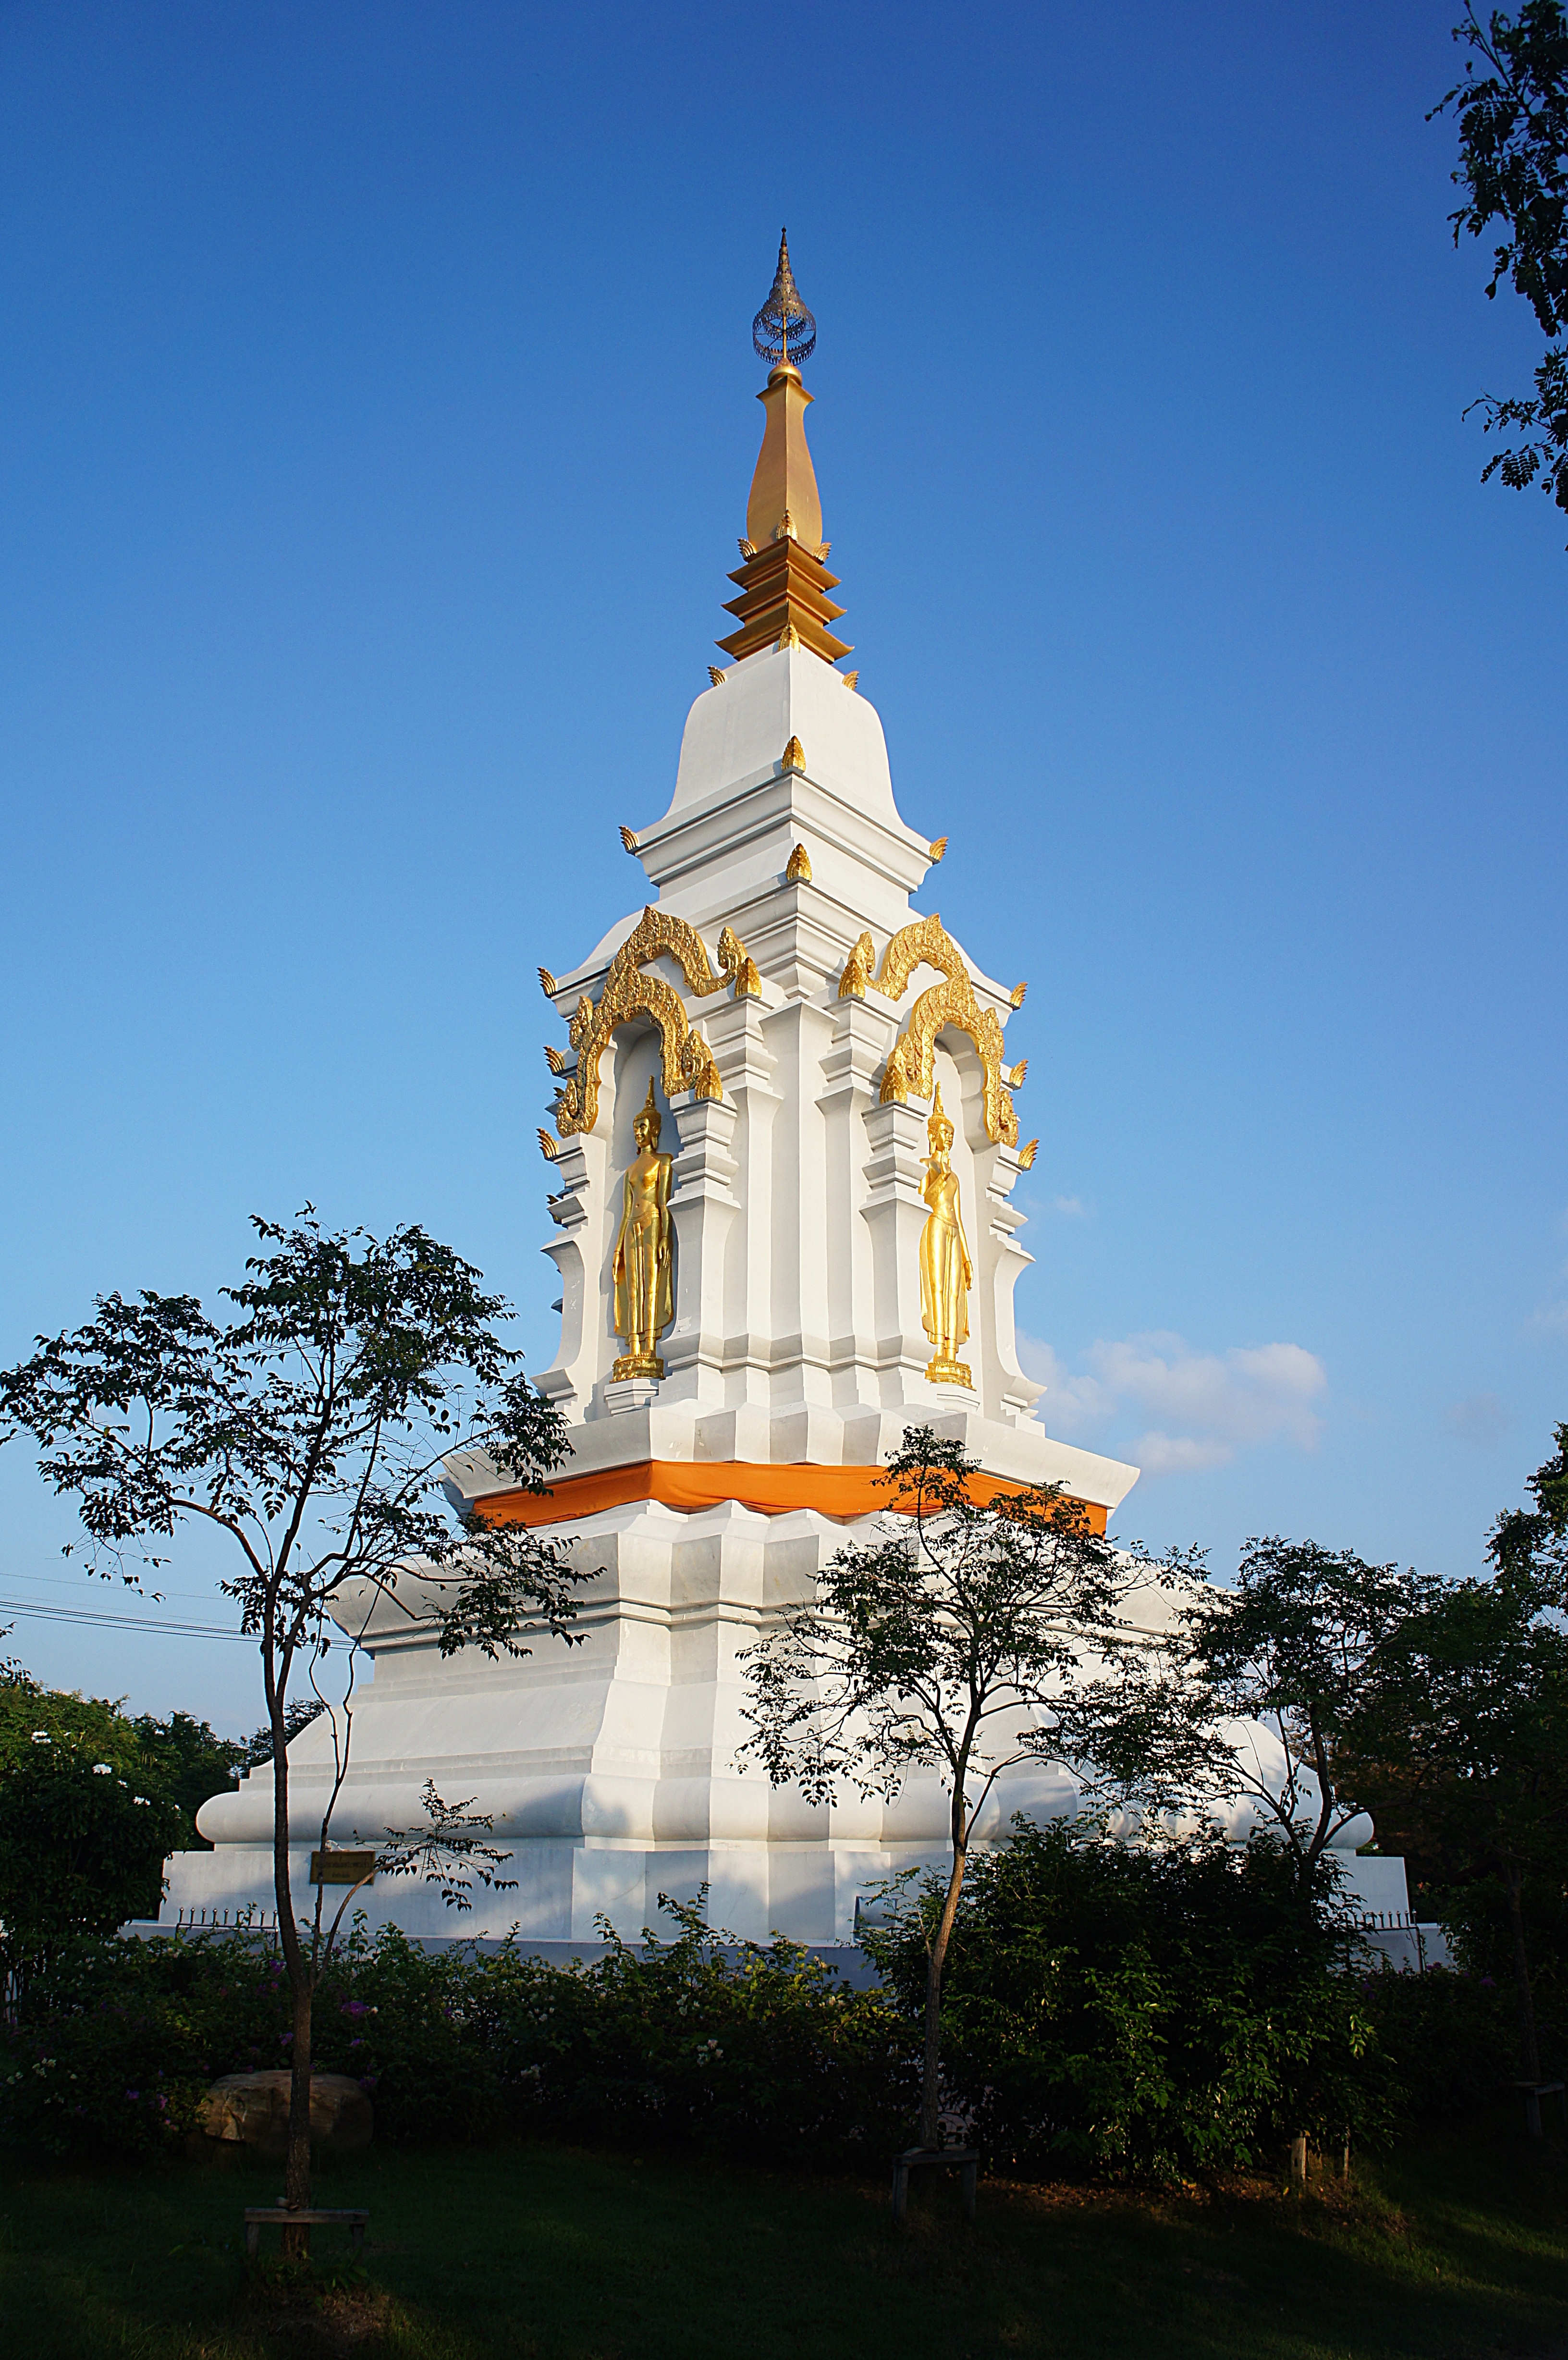
tower, landmark, cathedral, place of worship, thailand, temple, spire, steeple, the ancient city, the lord buddha's relics